Sir John Crawfurd, 1st Baronet

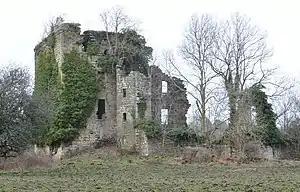
Ruins of Kilbirnie Castle

Crawfurd was knighted by King Charles I, and took part in the Civil Wars as Commander of the Royalist Regiment of Foot.